Bay Parkway station (BMT Sea Beach Line)

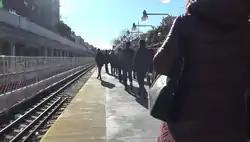

This station has two entrances/exits at either extreme ends, both of which are station houses on the overpass above the tracks. The full-time one is at the west (railroad north) end. It has a single staircase from platform, a crossover, and waiting area. Outside the turnstiles, there is a token booth before doors lead out to Bay Parkway and 66th Street. The station house is made of tile and stucco and built within other businesses.